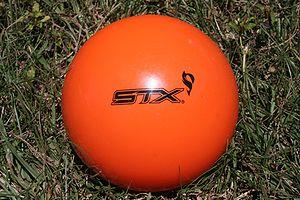
balle d'intérieur. Português: Bola de broomball.
Le ballon-balai, aussi appelé ballon sur glace et parfois balai-ballon, est un sport sur glace originaire du Canada. Il se joue sur une patinoire de même dimension que celle utilisée pour le hockey sur glace. Il y aurait environ 30 000 joueurs au Canada.